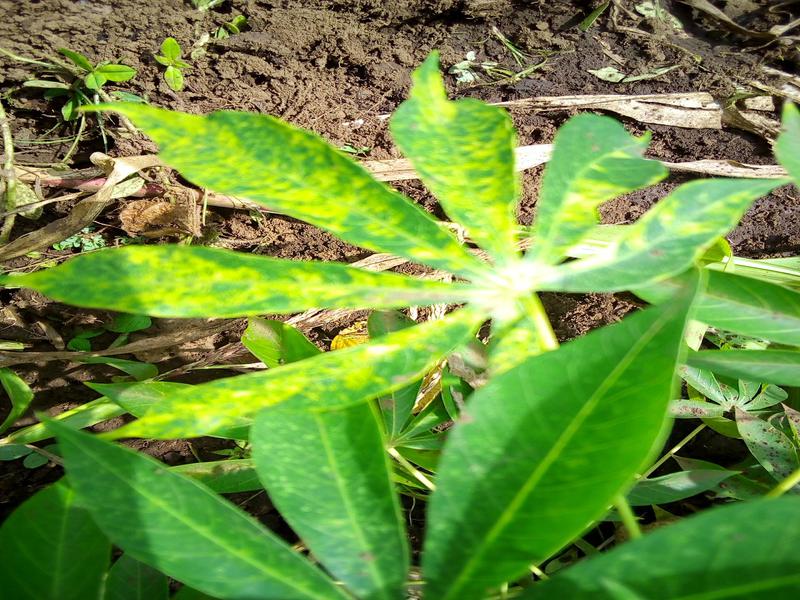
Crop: cassava
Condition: mosaic_disease